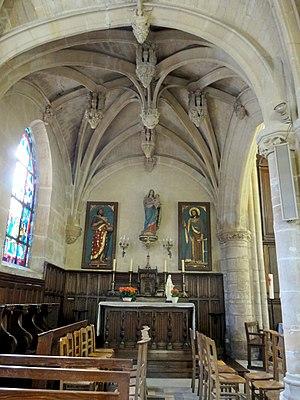
Chapelles nord, 2e travée (chapelle de la Vierge), vue vers l'est.
L'église Saint-Quentin est une église catholique paroissiale située à Valmondois, en France. Elle a été construite à partir du début du XIIIᵉ siècle dans le style gothique, en commençant par le chœur qui se composait initialement de trois vaisseaux de largeur différente, mais de hauteur identique. Cette partie est voûtée sur croisées d'ogives, qui retombent sur des colonnettes aux chapiteaux d'un décor sculpté varié, représentatif de l'architecture d'Île-de-France pendant la seconde moitié du règne de Philippe Auguste. La nef devait être construite suivant les mêmes principes, mais les paroissiens ne sont pas parvenus à réunir les moyens nécessaires, et l'on se contenta d'édifier une nef provisoire non voûtée, qui est étonnement courte. Sa partie occidentale a probablement disparu. Cette nef d'une facture très simple n'a finalement jamais été remplacée, et représente aujourd'hui dans la région l'un des derniers spécimens du type le plus modeste de la nef gothique. Au début du XVIᵉ siècle, quand Charles de Villiers de L'Isle-Adam est seigneur de Valmondois, le collatéral nord du chœur est remplacé par une chapelle assez basse de deux travées.